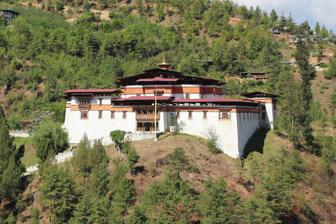
Building: Simtokha Dzong
Country: Bhutan
Year built: 1629
Simtokha Dzong Simtokha Dzong Religion Affiliation Tibetan Buddhism Location Location Thimphu , Bhutan Country Bhutan Location within Bhutan Geographic coordinates 27°26′17″N 89°40′10″E / 27.43806°N 89.66944°E / 27.43806; 89.66944 Architecture Style Dzong architecture Founder Ngawang Namgyal Date established 1628 ; 397 years ago ( 1628 ) Simtokha Dzong ('dzong' means "castle-monastery")  also known as Sangak Zabdhon Phodrang ( Bhutanese language meaning: "Palace of the Profound Meaning of Secret Mantras") is a small dzong . It was built in 1628 by Zhabdrung Ngawang Namgyal , who unified Bhutan. It is the first of its kind built in Bhutan . An important historical monument and former Buddhist monastery, today it houses one of the premier Dzongkha language learning institutes. It recently underwent renovation. Location The dzong is at strategic security location on a prominent ridge vis-a-vis the Thimphu valley and approach roads to the Dochula Pass and eastern Bhutan . The Simtokha is located about 5 kilometres (3.1 mi) south of the Bhutanese capital of Thimphu . The location of the Dzong has a huge importance. The present place where the dzong stands at the boundary common to three prominent western regions: Sha (Wangduephodrang), Wang (Thimphu) and Pa (Paro). History Simtokha Dzong The Simtoka Dzong, built in 1629 by Zhabdrung Ngawang Namgyal, functions as a monastic and administrative centre and is the oldest dzong which has survived in its original form; Namgyal brought into vogue, for the first time in Bhutan, this concept of the "dzong" as castle monastery. An attack on the dzong was made by five disgruntled lamas in collaboration with an invading army of Tibetans who were against the Buddhist practices of the dzong under the control of Zhabdrung. They were defeated and Palden Lama who was the leader of the invaders died in the battle. Another attack on the dzong in 1630 by the Tibetans was successful for a while till part of the dzong caught fire and with the roof collapsing all the invading forces were killed. The first renovation and extension works on the dzong was completed in 1670 by Mingyur Tenpa, the third Druk Desi (regent). It has undergone many renovations in subsequent years also and the most recent refurbishing was carried out by architects from Japan. It is believed that the dzong provided protection against a demon which had disappeared into a rock close to the site and hence taken the name 'Simtoka' meaning " simmo " (demoness) and  'do' meaning "stone". The Buddhist school of Linguistics was established as part of the dzong by the third Druk Gyalpo , Jigme Dorji Wangchuck , at the suggestion of Queen Mayum Choying Wangmo Dorje, in 1961. Bhutanese Prime Minister Lotay Tshering and Indian Prime Minister Narendra Modi held an official meeting and documents exchange ceremony at Simtokha Dzong on 17 August 2019. This was the first time that the monument was used as a venue for international diplomacy. Features A door in the Simtokha Dzong The dzong, covering an area of about 60 m 2 (650 sq ft), has only one entry gate from the south while in the past it was on the west. The dzong built over three floors is covered on the exterior at the lowest level with prayer wheels where there is also an array of 300 carvings made of slate which depict saints and philosophers. The main lhakhang (chapel) has a large image of the Sakyamuni (Buddha), with images of eight bodhisattvas on both sides. There are many dark mural paintings within this lhakhang which are said to be some of the oldest in Bhutan. The chapel to the west of the main Lhakhang has images of Chenresig , green and white Taras (designated as both green and white). There is also an old painting of Zhabdrung Ngawang Namgyal, the founder of the dzong which was cleaned in 1995 but still shows signs of cracks. Also seen on the pillars of the eastern goenkhang are the tiger's tails and guns. There are chapels dedicated to the Yeshe Goennpo (Mahakala) and Pelden Lhamo, the protector deities of Bhutan. In the  genre of the Himlayan mural paintings of Himalayas, the cosmic mandala in the dzong is considered unique. It is a circle that is painted on the ceiling in the assembly hall or Tshogdu , within a square  in the form of mountain ranges with yellow concentric squares. The  circles within it are painted  in several colours, making it distinctive, represents the twelve months of the year. The path of the course of sun's movement is painted as a line in the form of an ellipse in brick red colour; moons are also represented. References